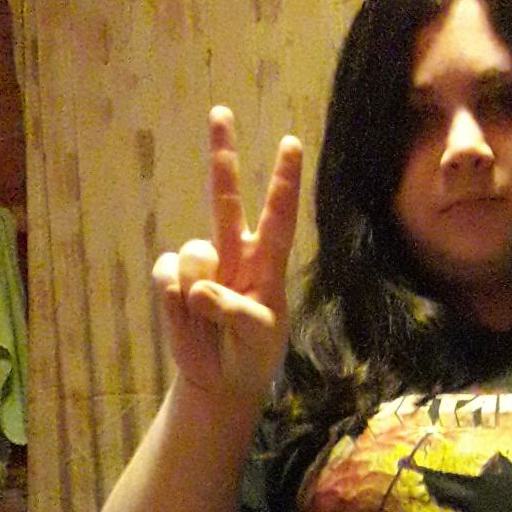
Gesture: peace